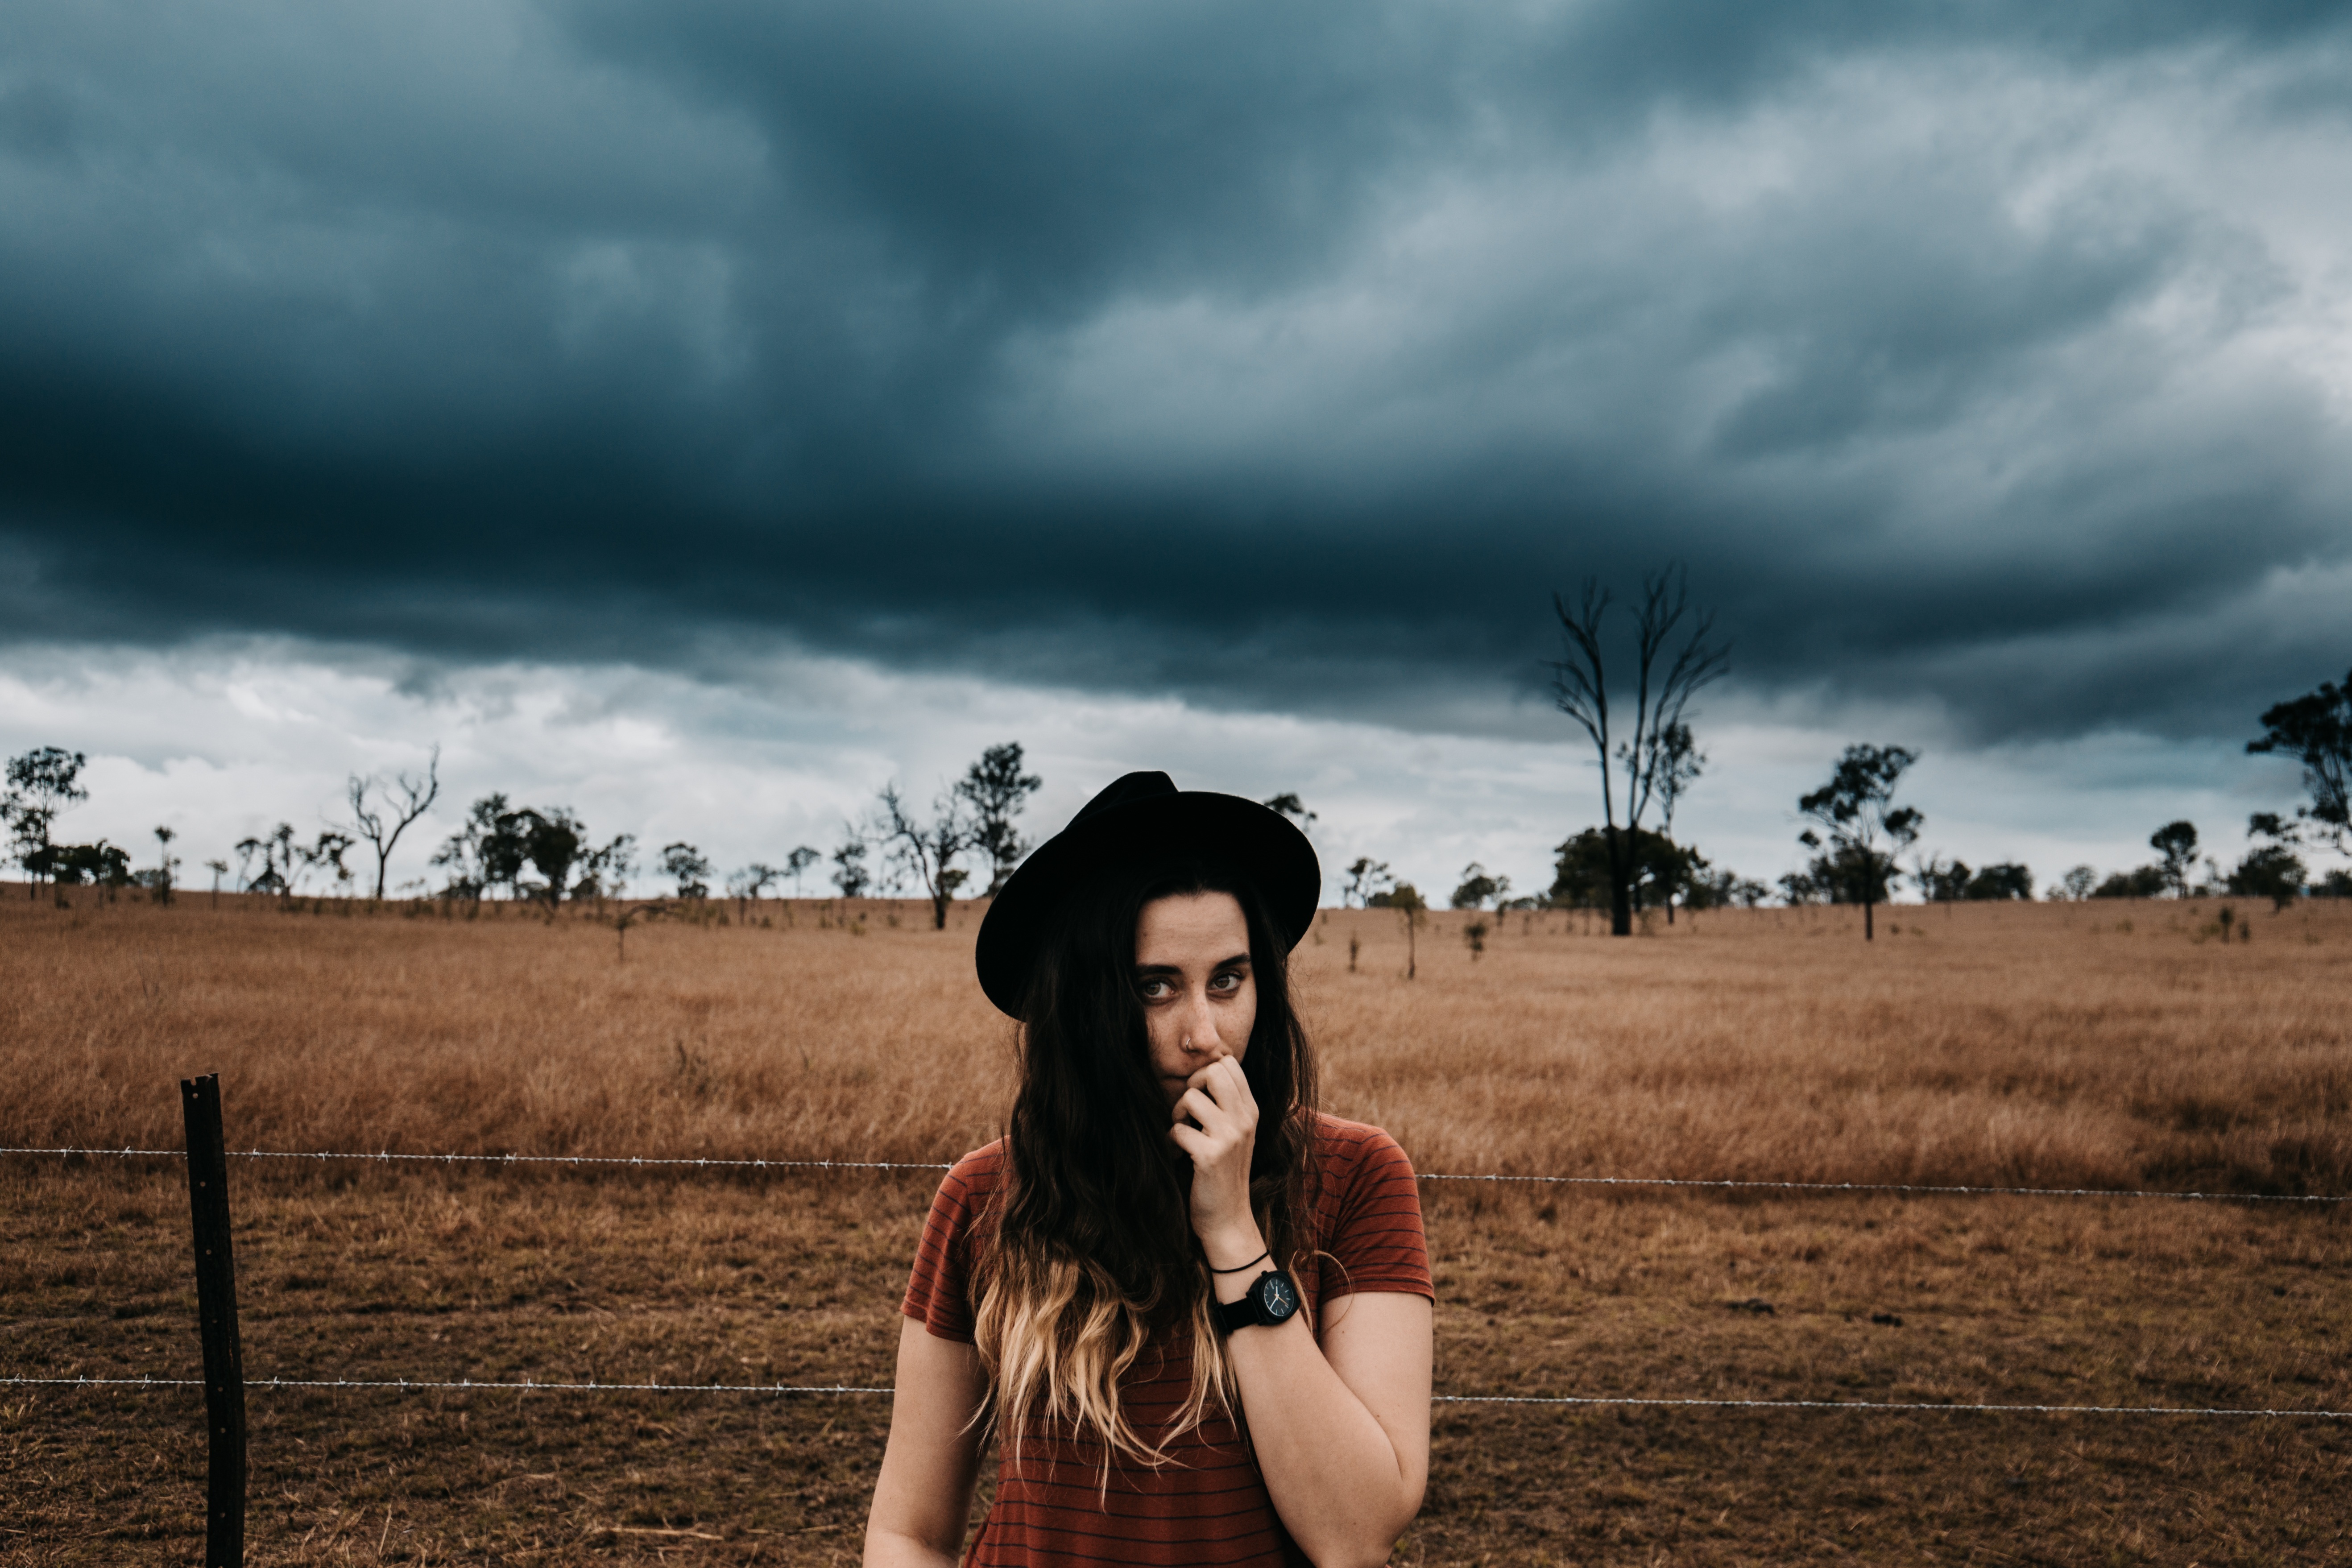
landscape, nature, cloud, field, wheat, countryside, beauty, scene, dramatic, rural area, storm clouds, girl face